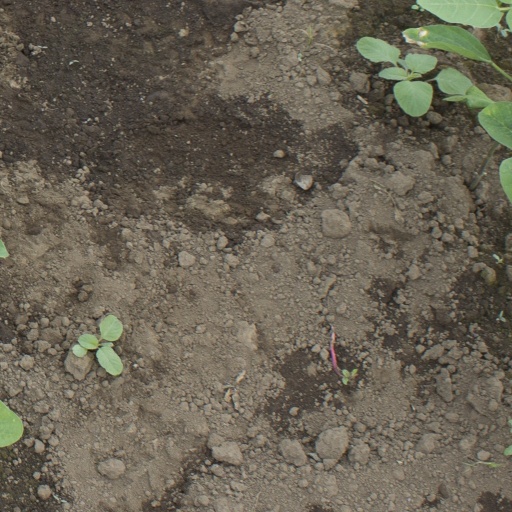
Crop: soybean